Western culture

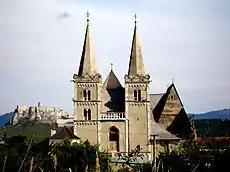
Two main symbols of the medieval Western civilization on one picture: the gothic St. Martin's cathedral in Spišské Podhradie (Slovakia) and the Spiš Castle behind the cathedral

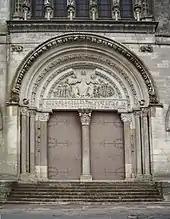
Stone bas-relief of Jesus, from the Vézelay Abbey (Burgundy, France)

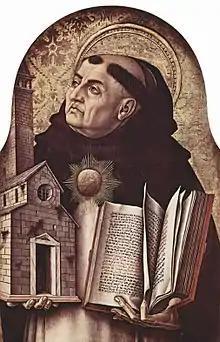
Thomas Aquinas, a Catholic philosopher of the Middle Ages, revived and developed natural law from ancient Greek philosophy.

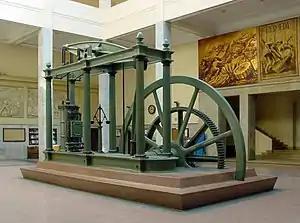
A Watt steam engine. The steam engine, made of iron and fueled primarily by coal, propelled the Industrial Revolution in Great Britain and the world.

After the fall of Rome, much of Greco-Roman art, literature, science and even technology were all but lost in the western part of the old empire. However, this would become the center of a new West. Europe fell into political anarchy, with many warring kingdoms and principalities. Under the Frankish kings, it eventually, and partially, reunified, and the anarchy evolved into feudalism.